René de Girardin

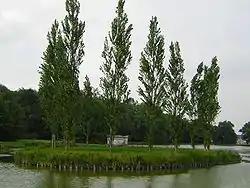
Jean Jacques Rousseau's grave at Ermenonville

In 1762 he settled at Ermenonville and began to design a new garden to illustrate his philosophical and social ideas about the place of man in nature. The garden was laid out along a small river, the Aunette, where a series of ponds had been overgrown by nature. It was composed to show idealized nature, decorated with symbolic pieces of architecture, such as the Temple of Philosophy. It was left unfinished to show that the search for knowledge is never complete.